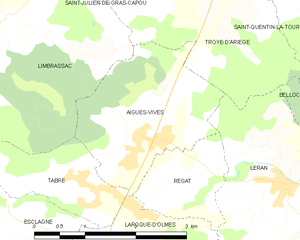
Carte des communes françaises: Aigues-Vives
Aigues-Vives est une commune française, située dans le département de l'Ariège en région Occitanie.